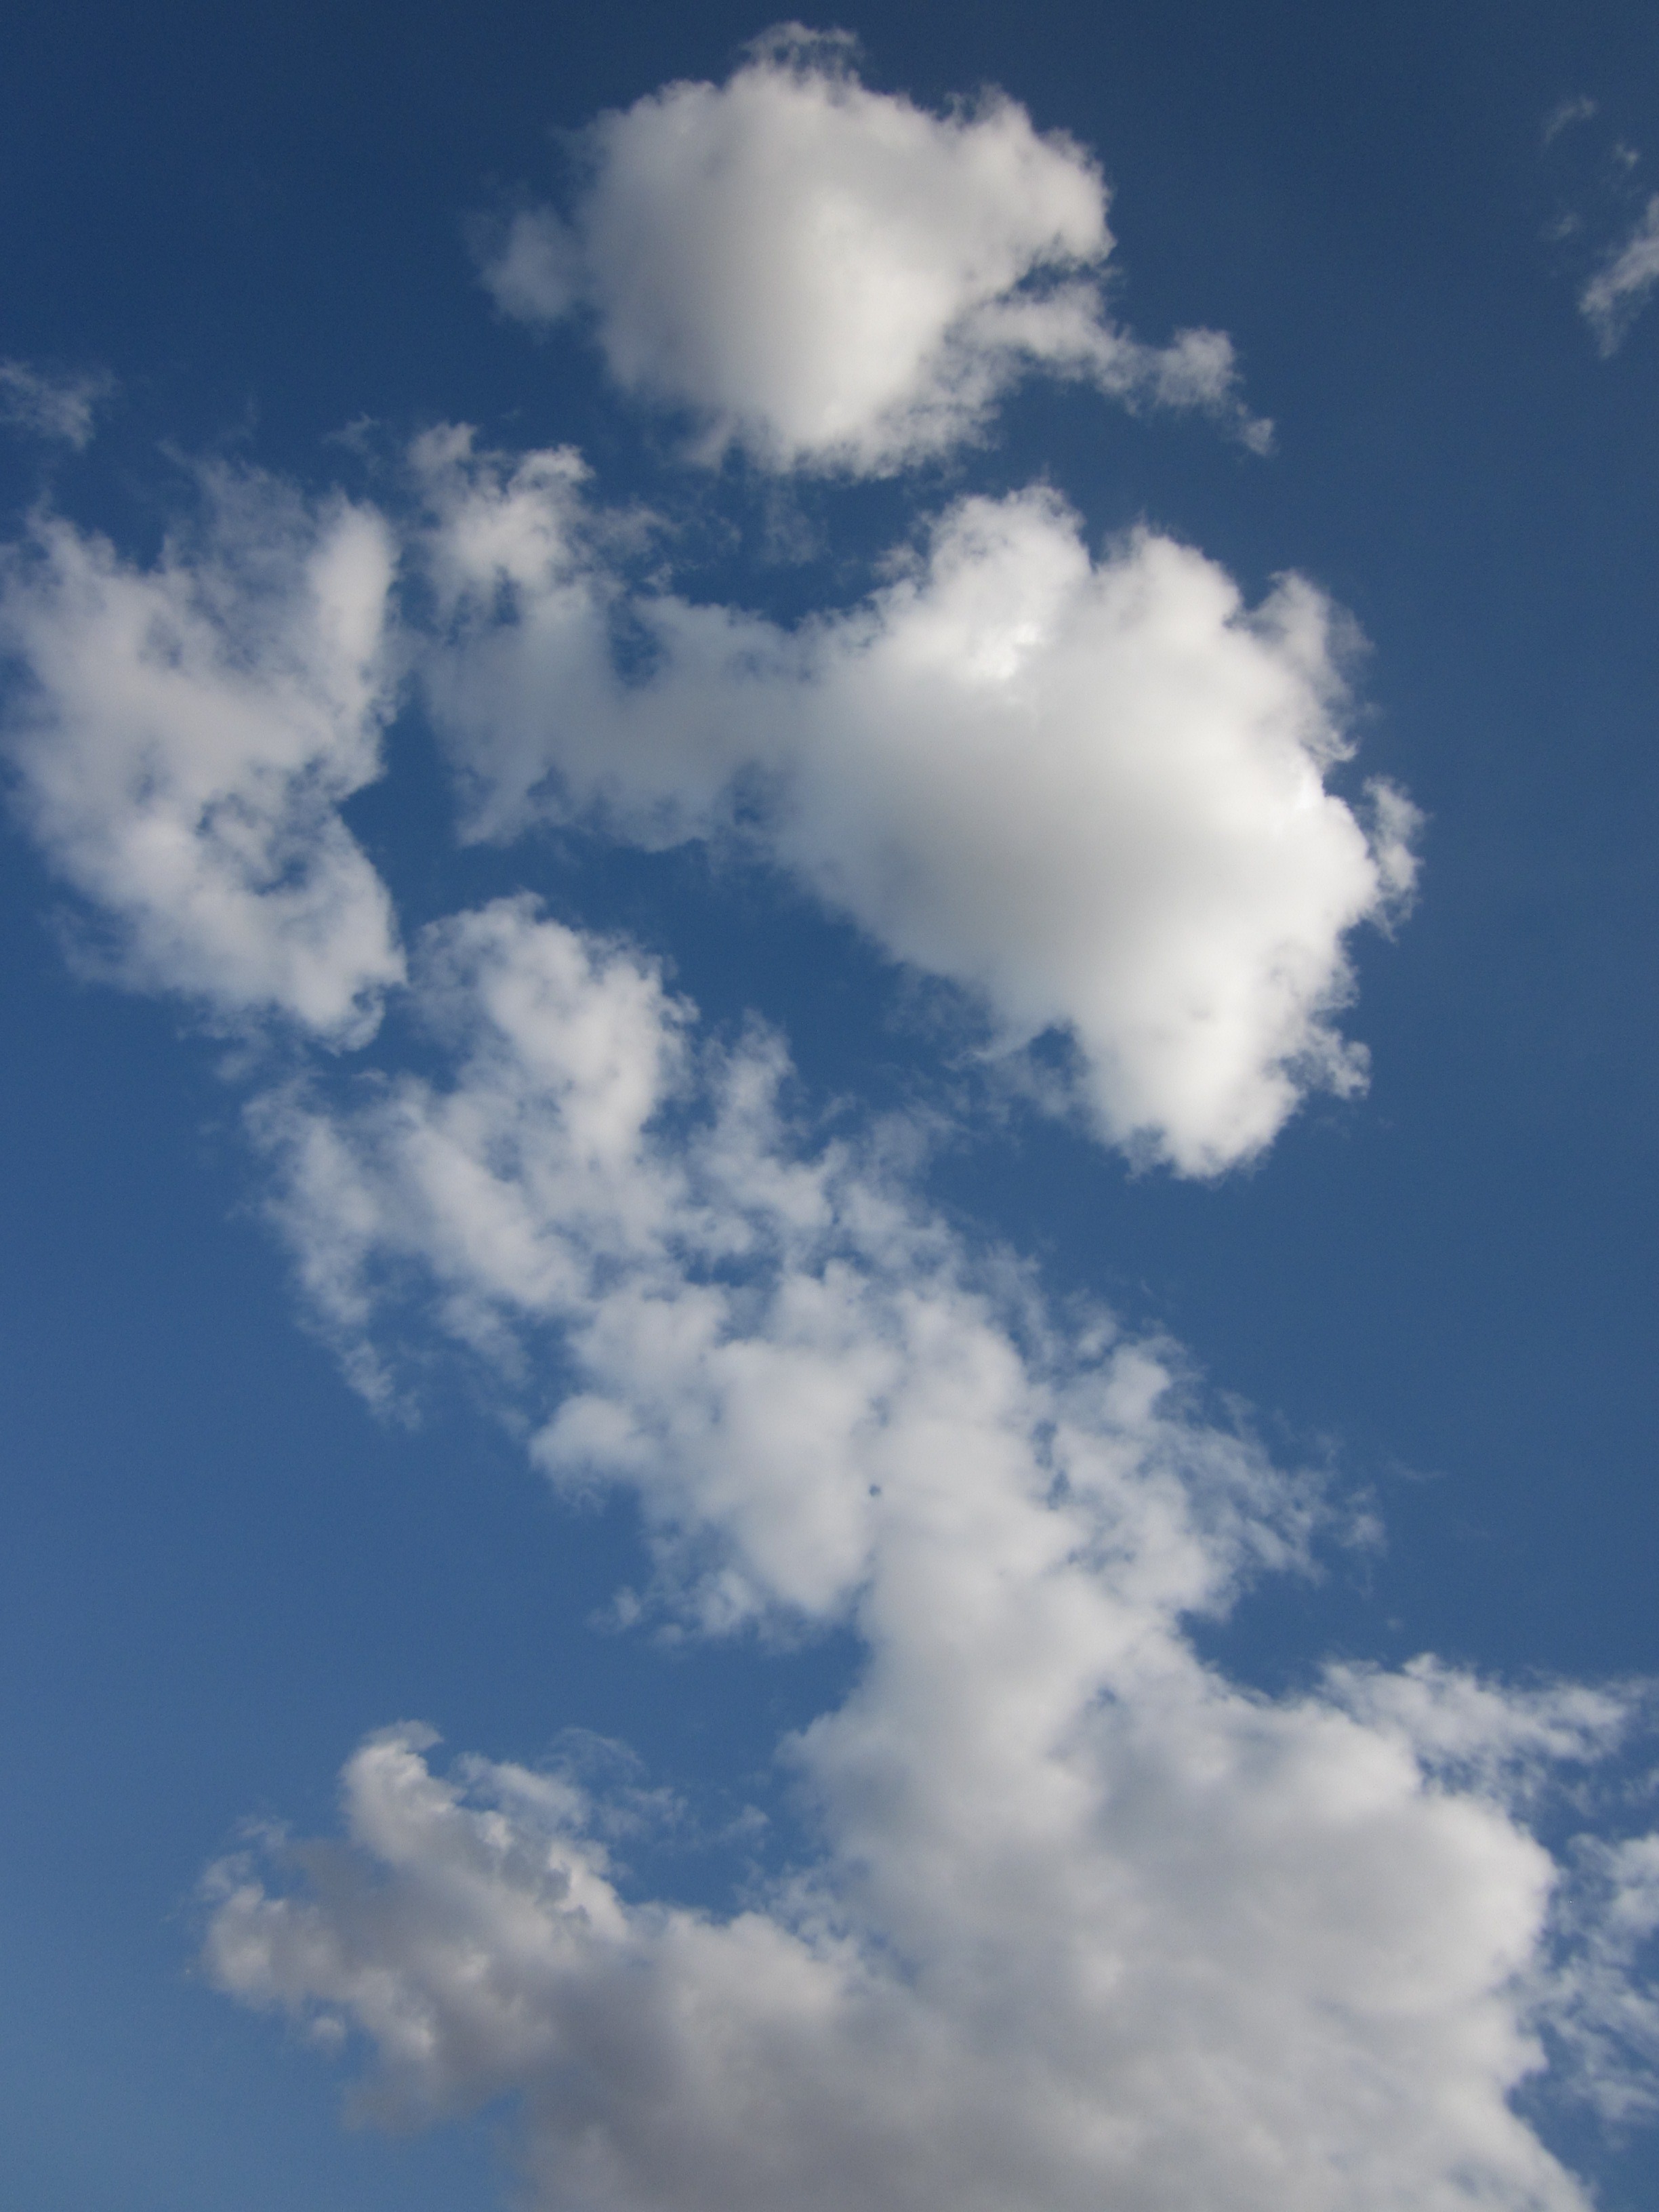
nature, outdoor, cloud, sky, sunlight, air, atmosphere, daytime, environment, tranquil, scenic, natural, weather, cumulus, blue, cloudscape, outdoors, clouds, climate, day, meteorology, meteorological phenomenon, atmosphere of earth